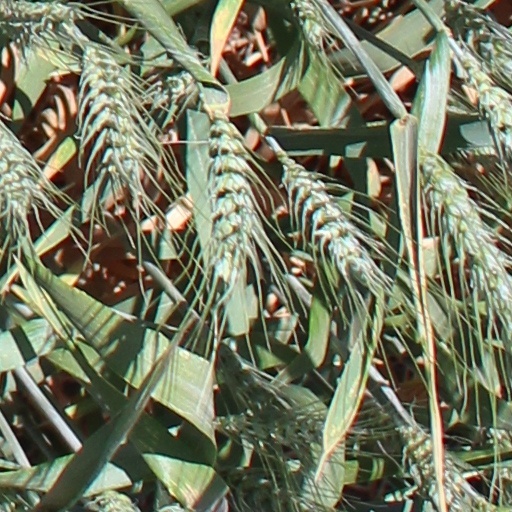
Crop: wheat